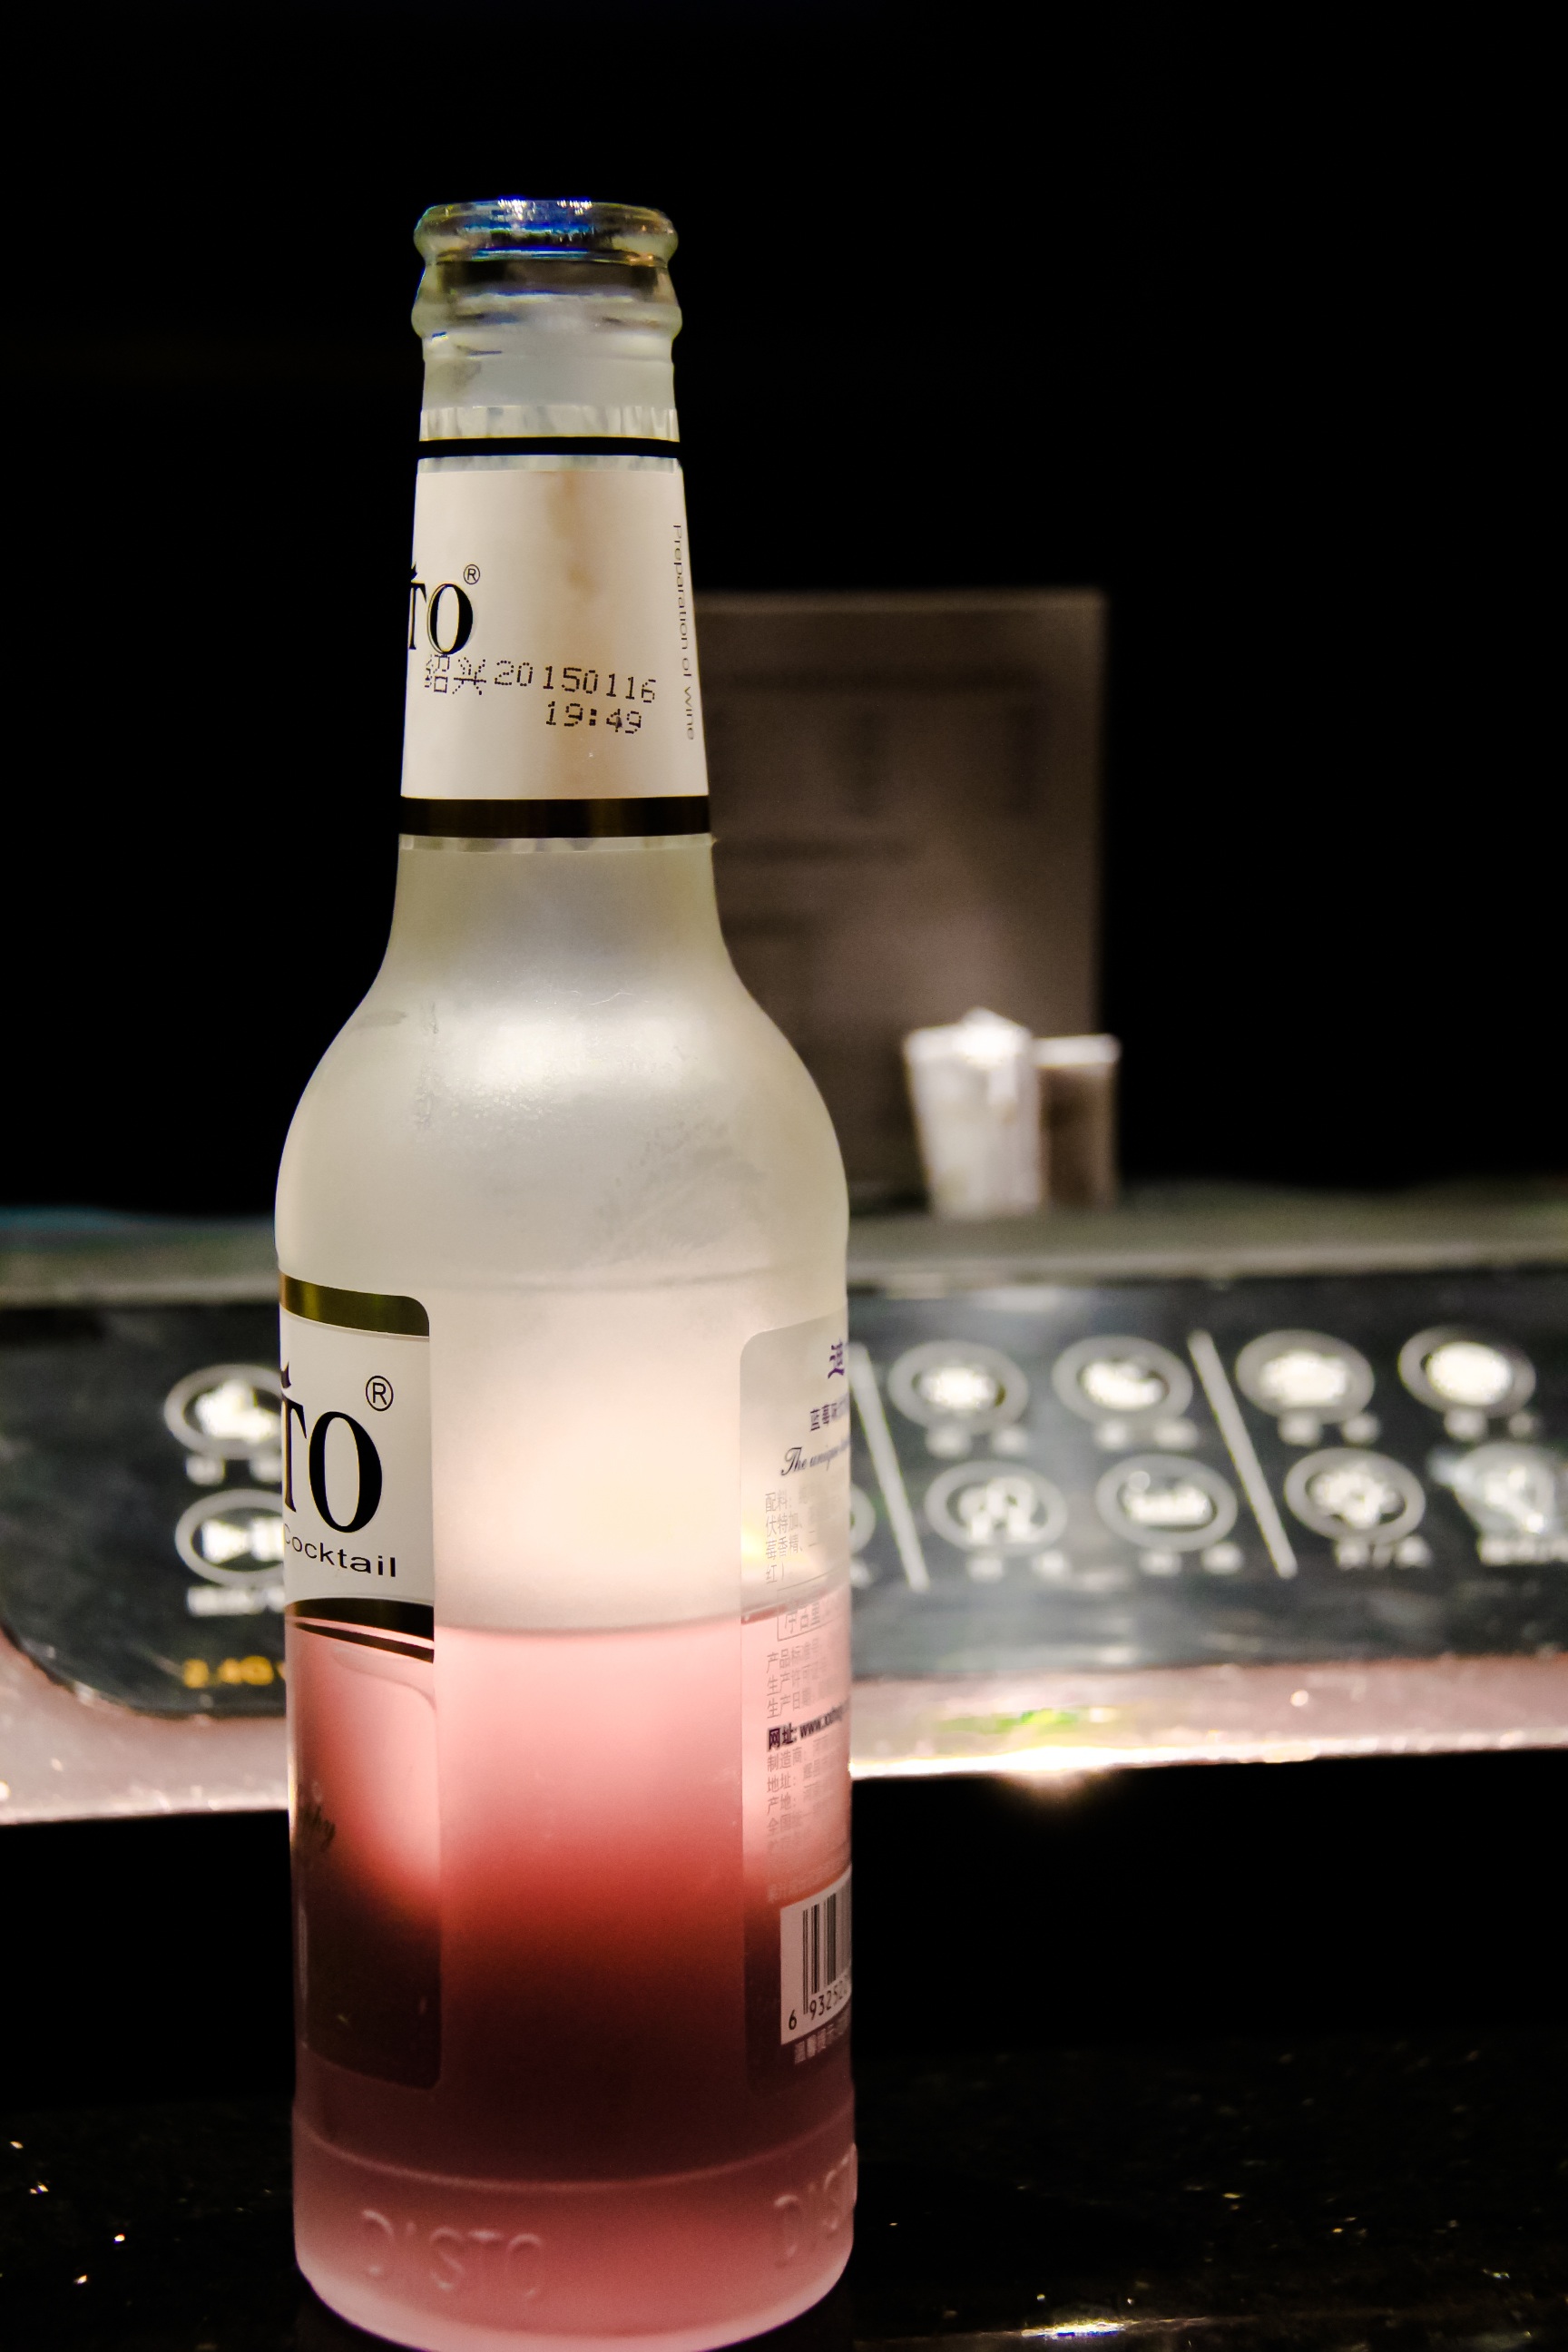
wine, purple, drink, bottle, beer, alcohol, life, wine bottle, glass bottle, beer bottle, liqueur, alcoholic beverage, distilled beverage, drinkware